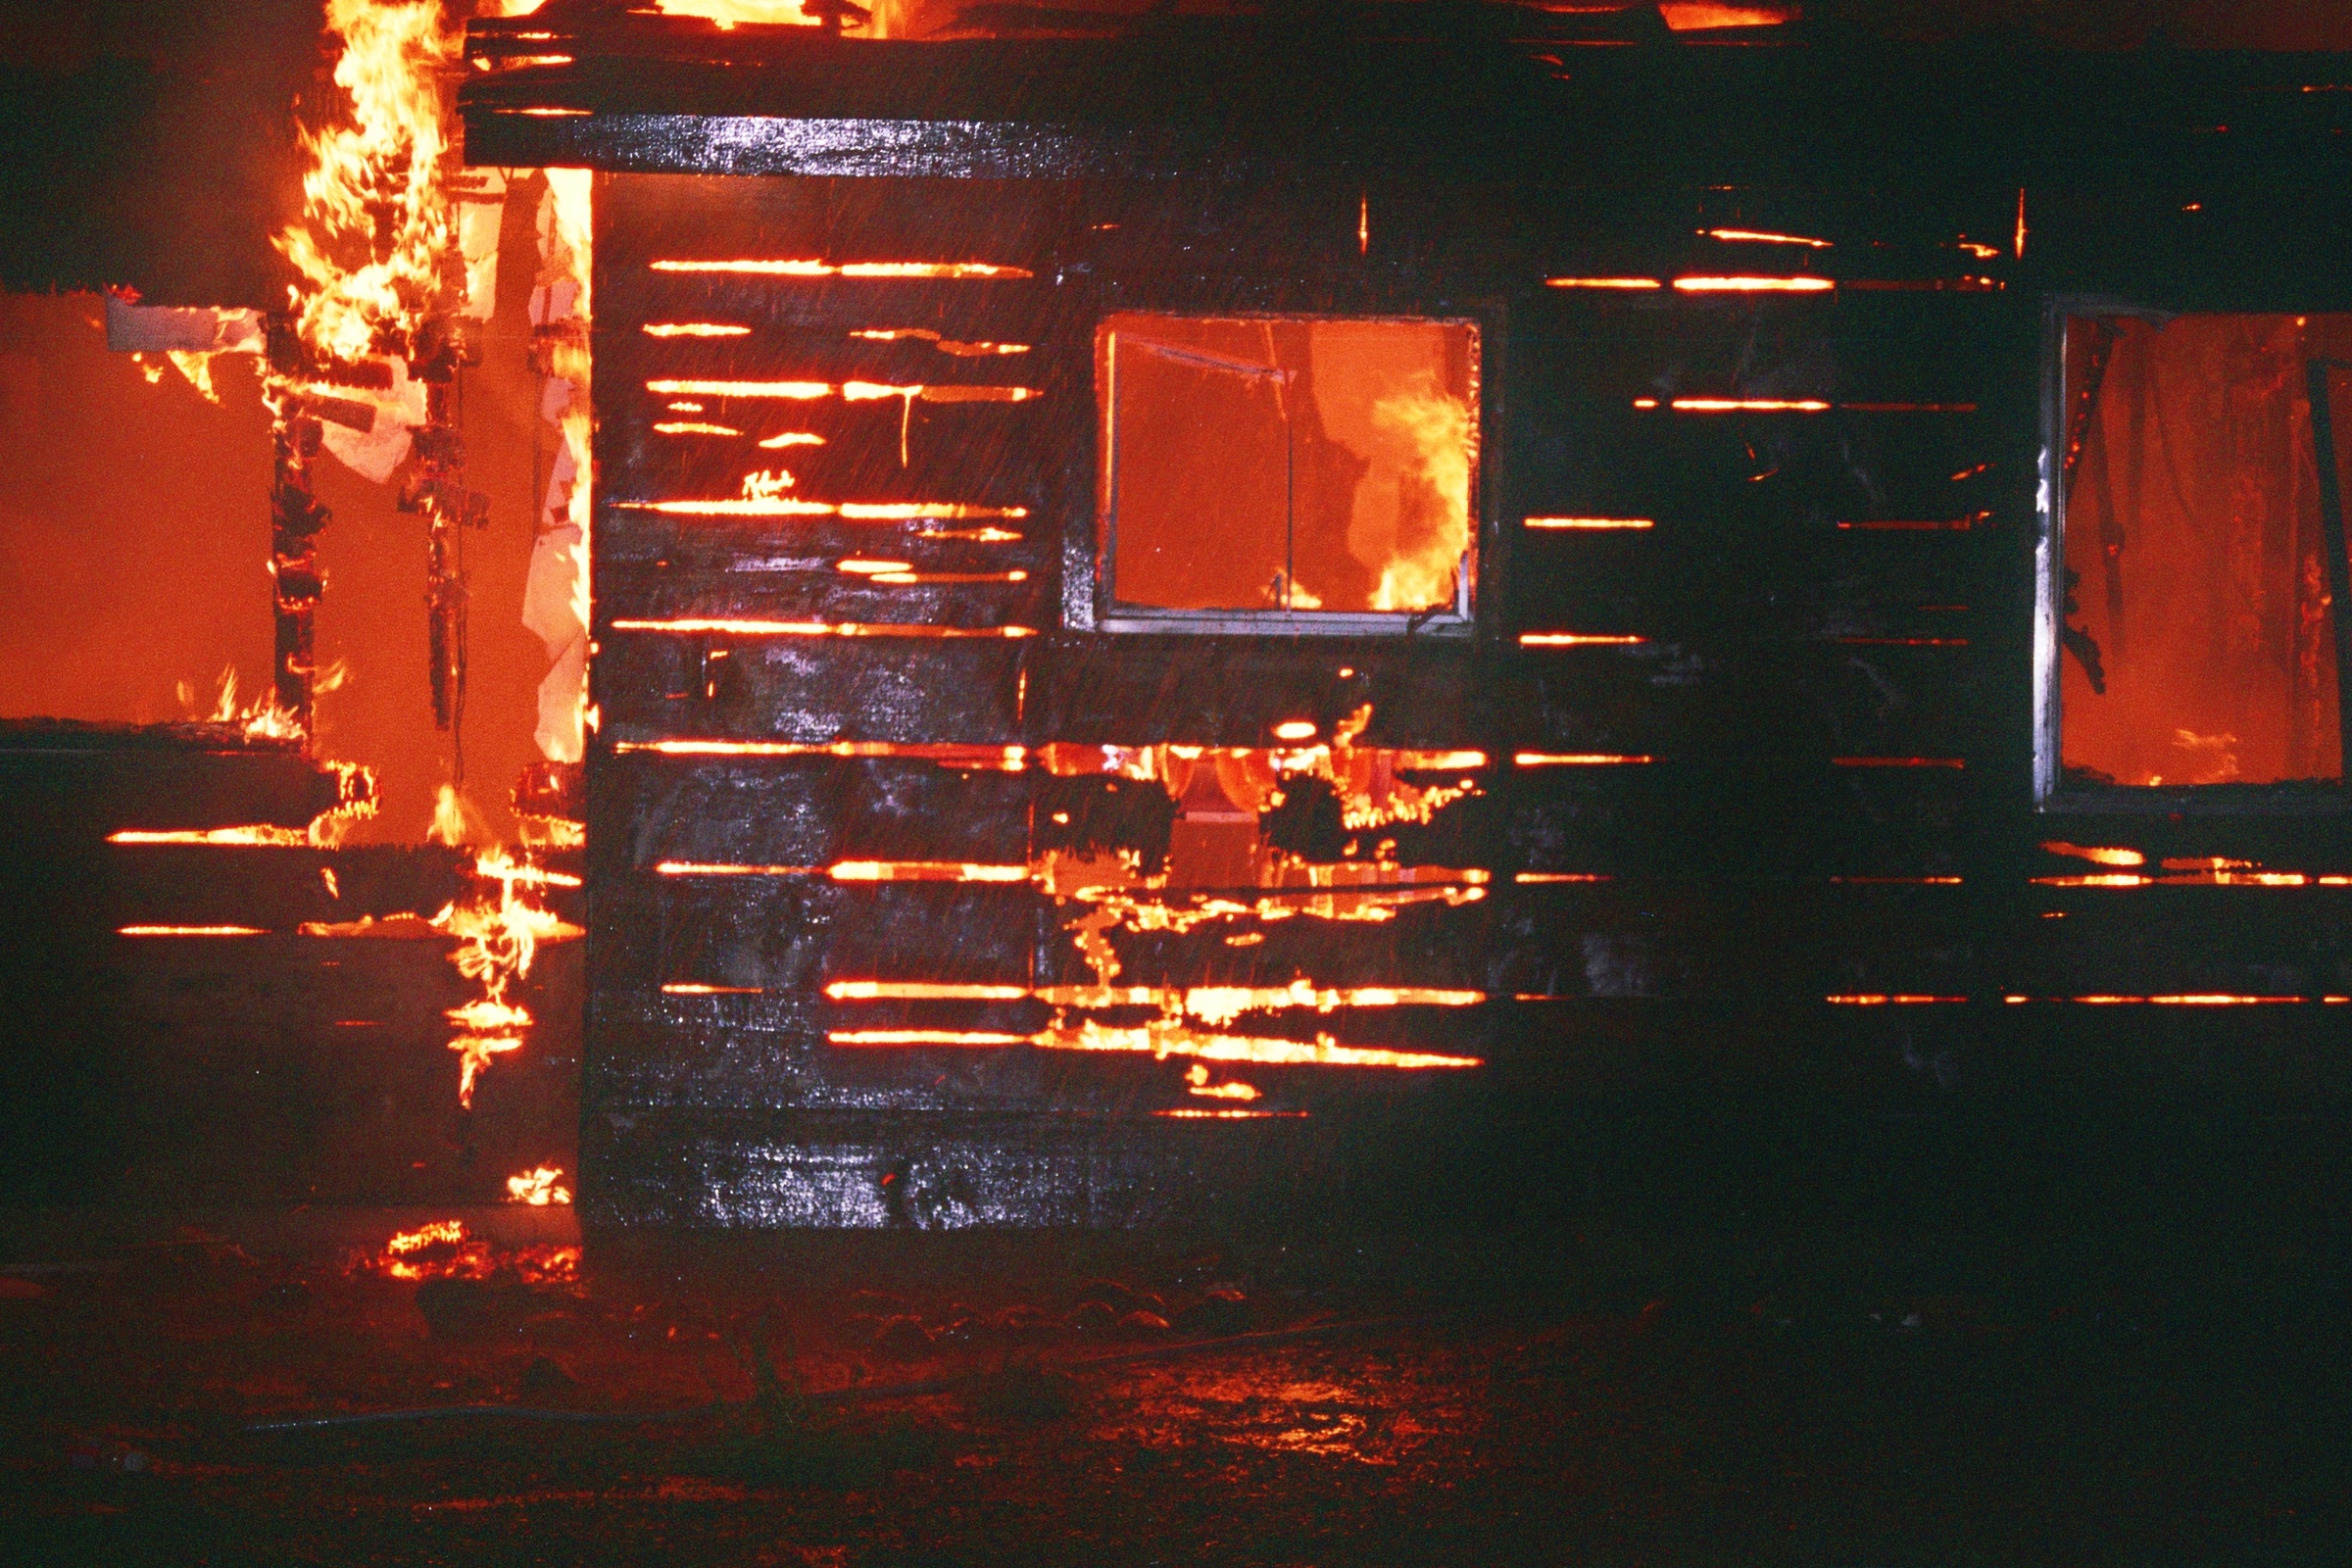
house, flame, fire, bonfire, burn, burning, flames